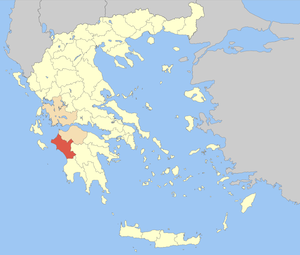
L’Élide est une région de la Grèce, située à l’ouest de la péninsule du Péloponnèse sur la mer Ionienne entre la Messénie et l'Achaïe. Elle constitue aujourd'hui un district régional de la périphérie de Grèce-Occidentale.